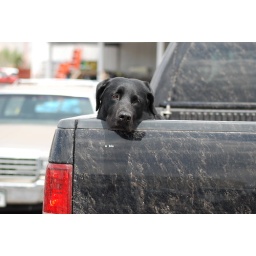
On a hot day a Dog sitting in a pick-up truck waiting for his owner. Clifton, Colorado